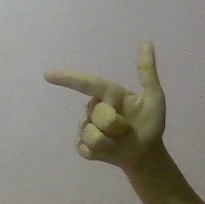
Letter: yaa